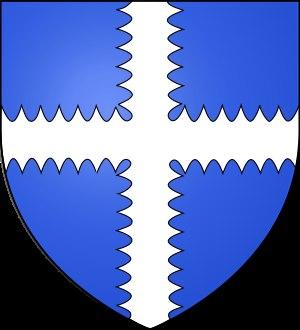
Liste des seigneurs de la Motte-Sonzay
vers 900-942 : Foulques Iᵉʳ le Roux, comte d'Anjou, fils d'Ingelger, marié à Roscille, fille de Garnier de Loches.